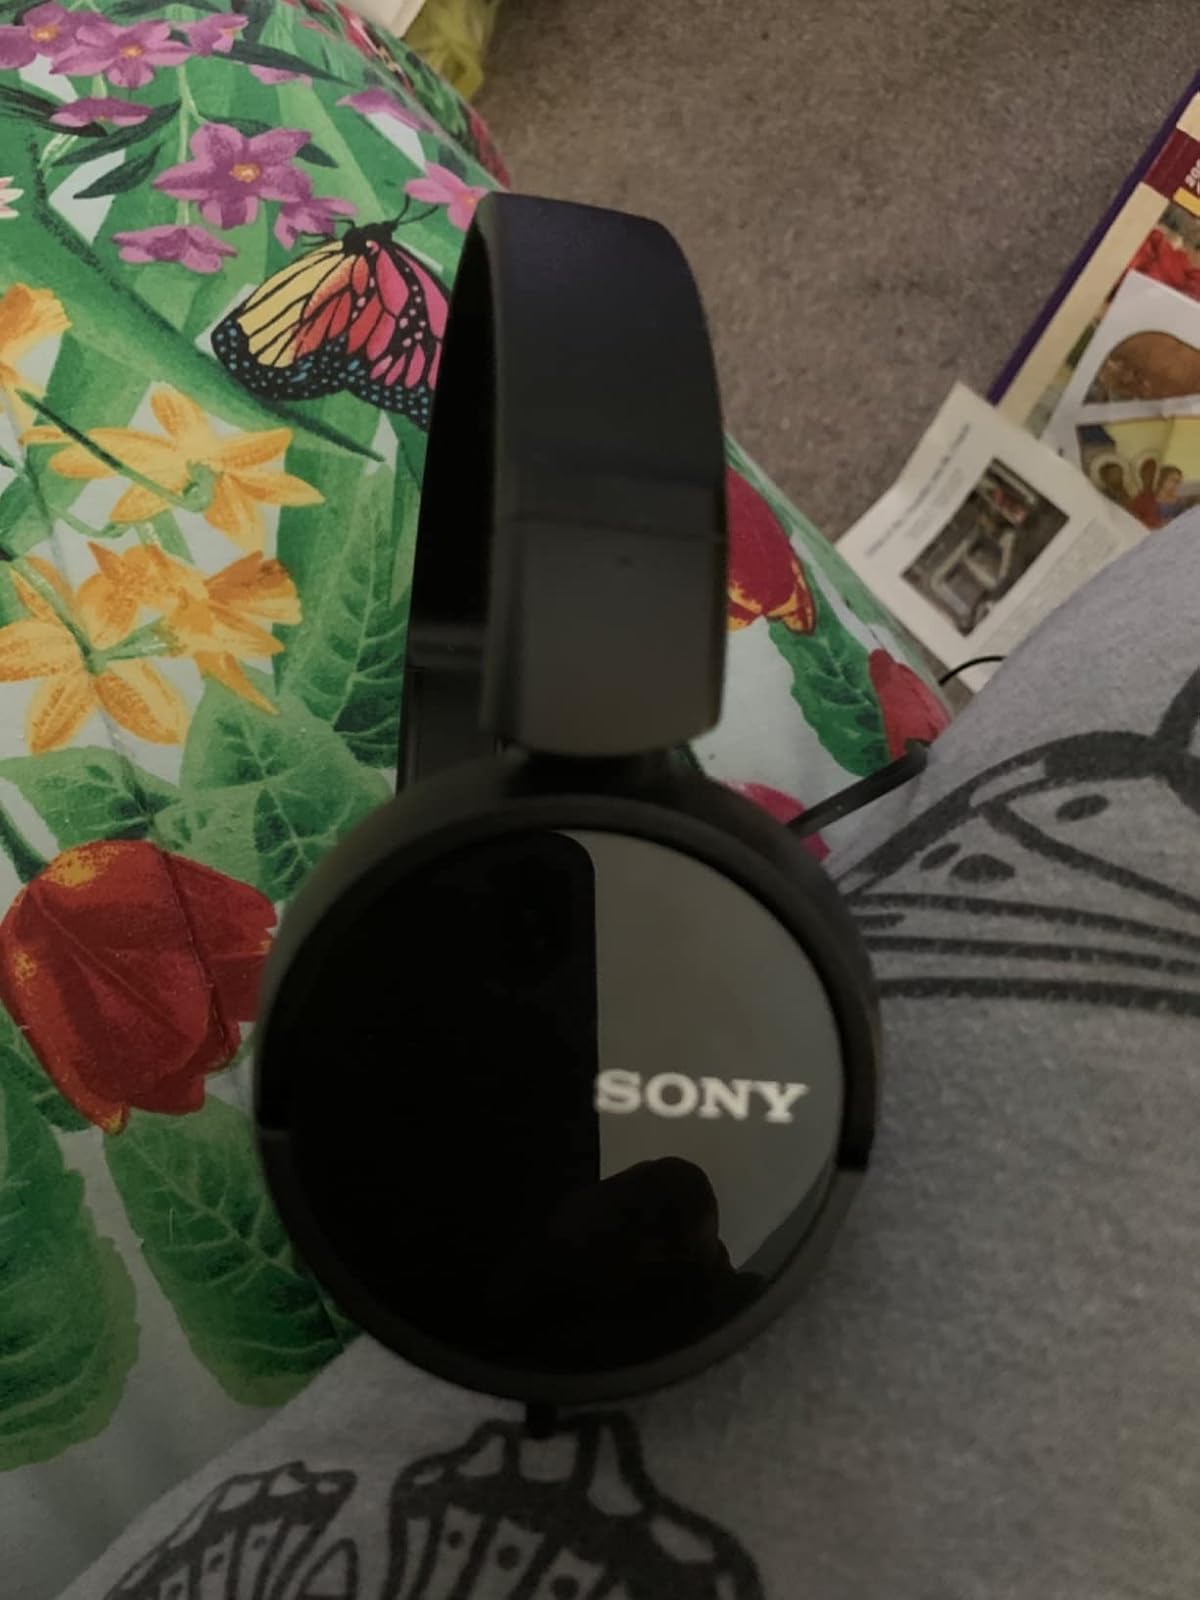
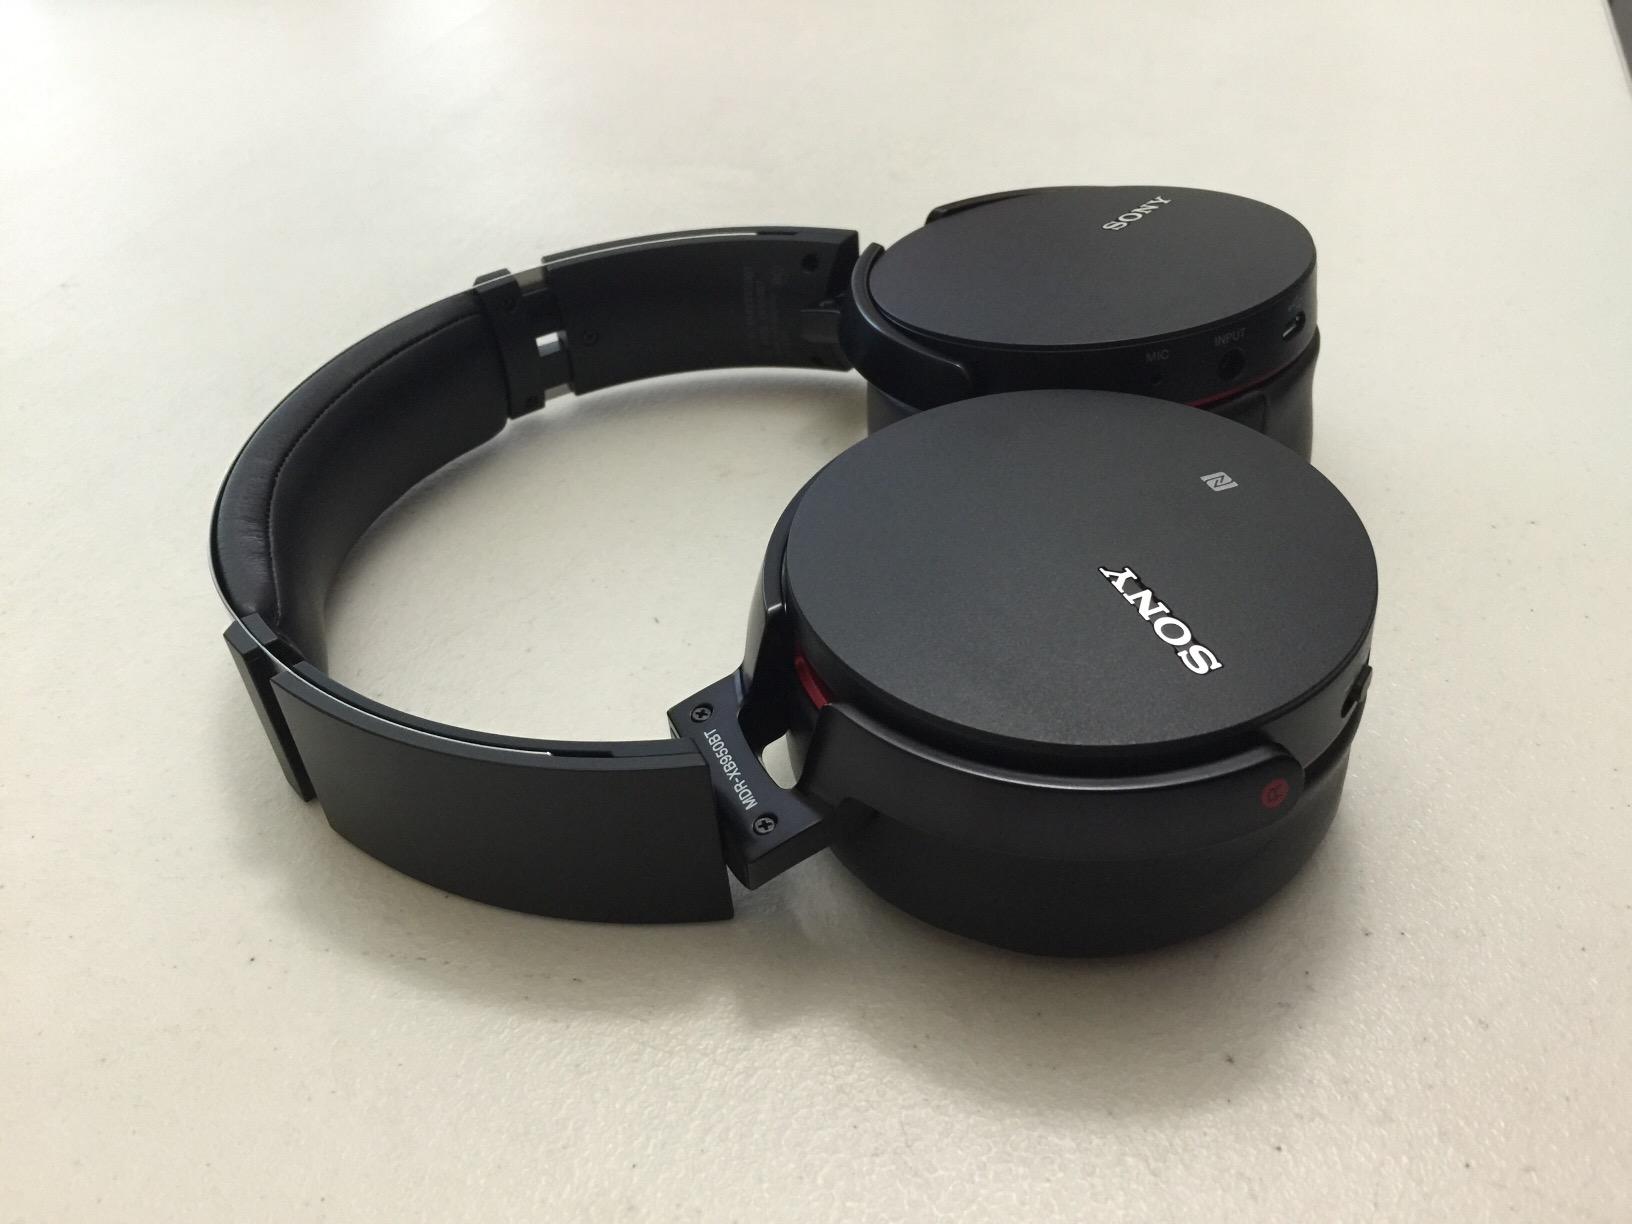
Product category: headphones
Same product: no